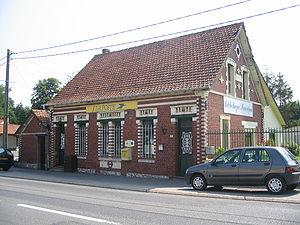
Wailly-Beaucamp est une commune française située dans le département du Pas-de-Calais en région Hauts-de-France.